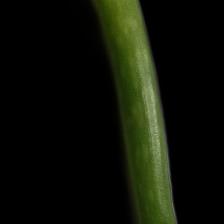
Plant: Aloe Vera